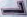
Number: 7